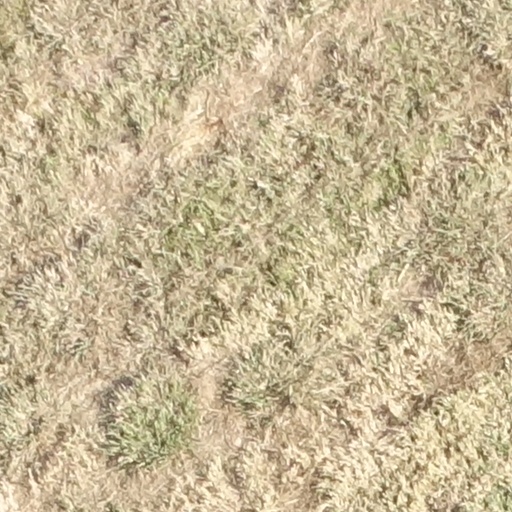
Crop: sorghum